2015–16 UConn Huskies women's basketball team

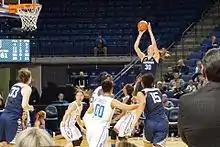
Breanna Stewart elevating to take a shot

Connecticut held Tulsa to just three points in the opening quarter, and the game result was never in doubt. The Huskies outscored the Golden Hurricane by 64 points to win 94–30, but the win wasn't the story of the day—Stewart came into the game with 997 career rebounds and reached the 1,000 career rebound level. She is one of only six Huskies to score at least 1,000 points and record 1,000 rebounds in her career.